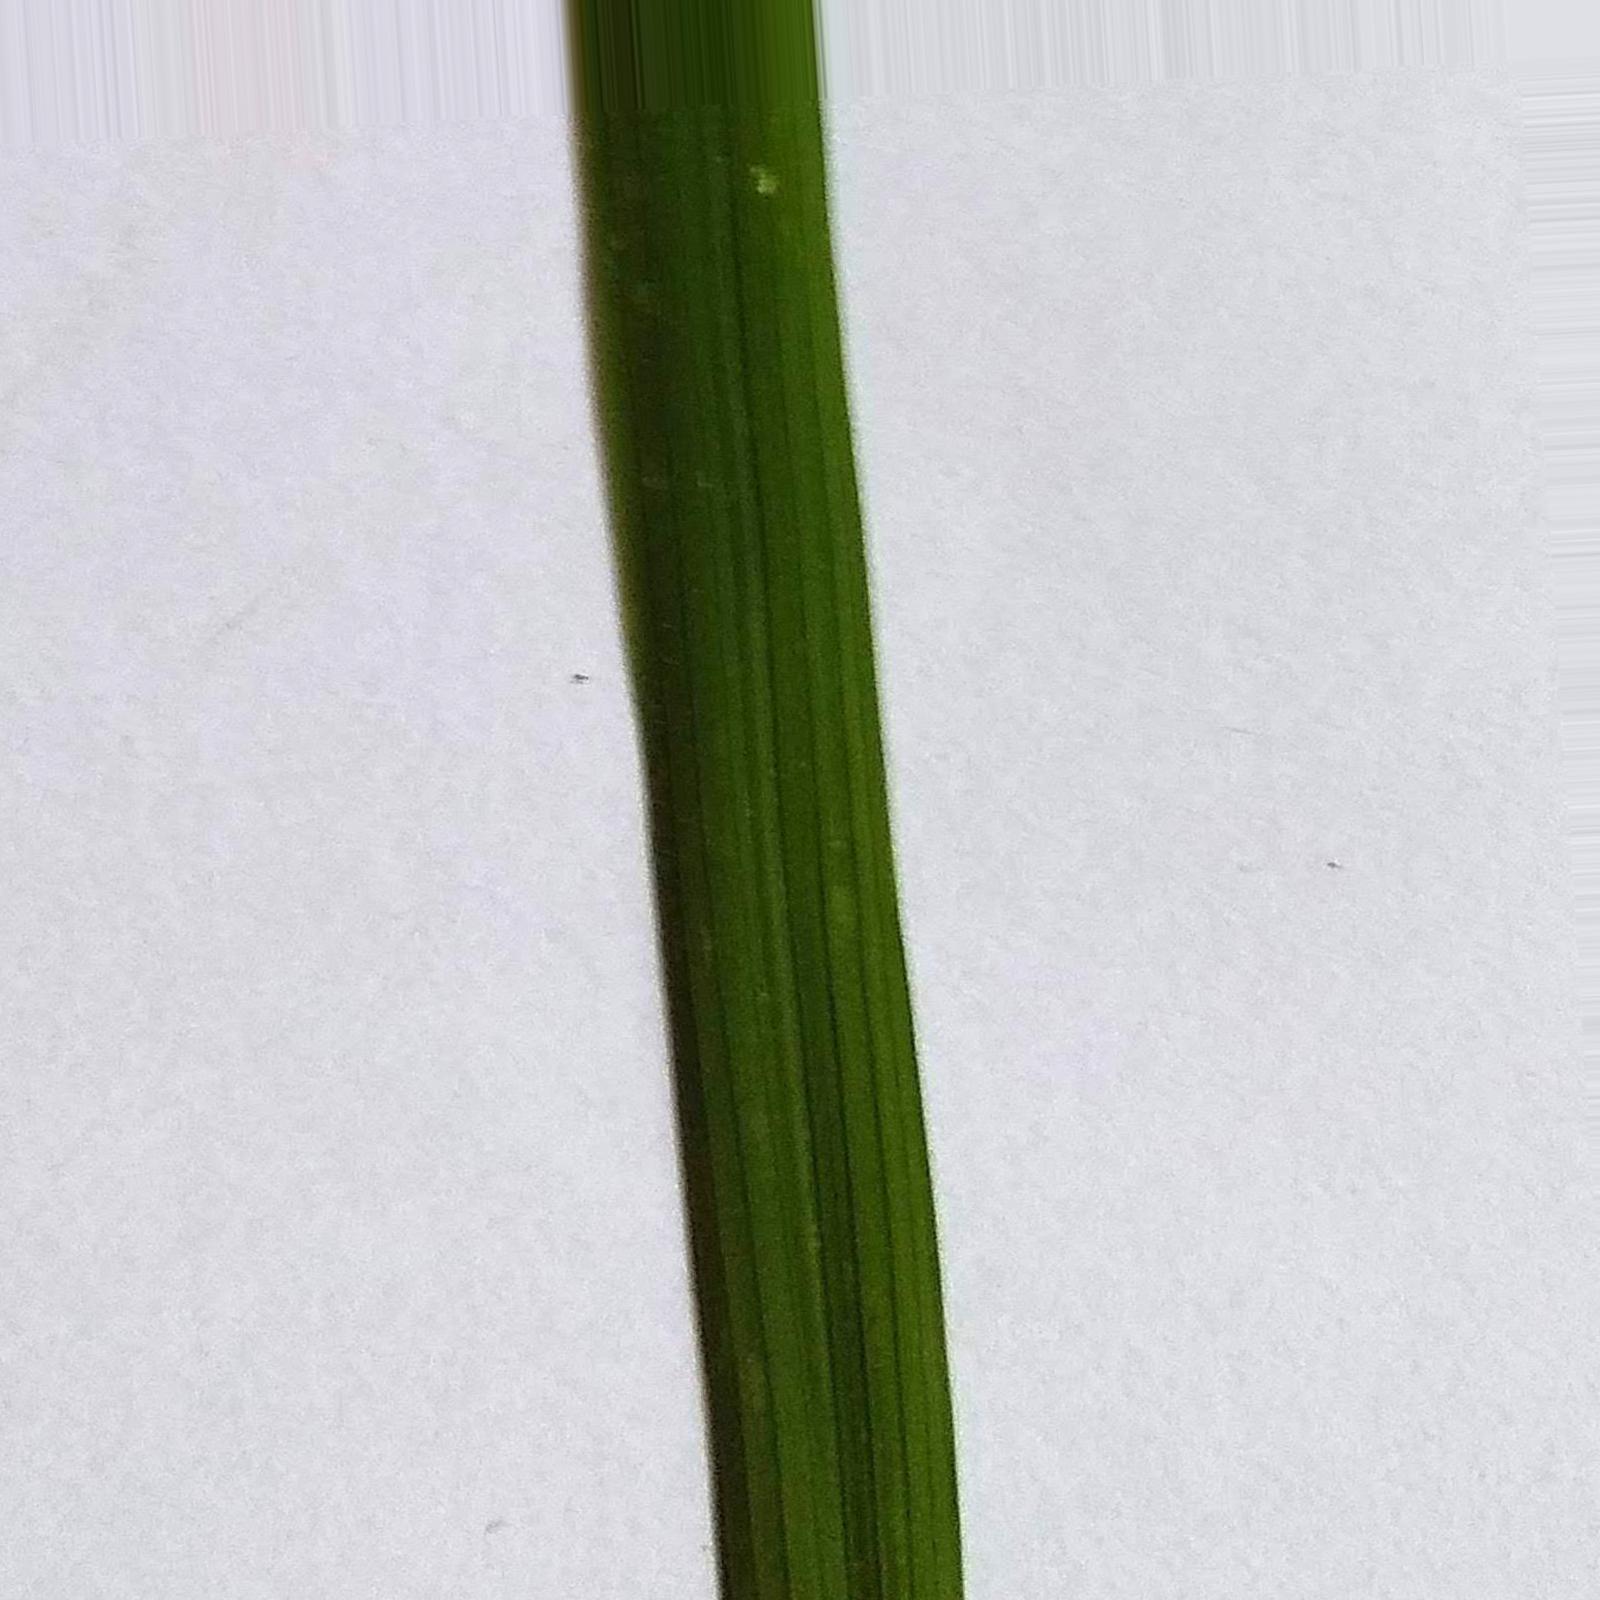
Nhãn: Healthy